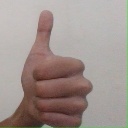
अक्षर: थ